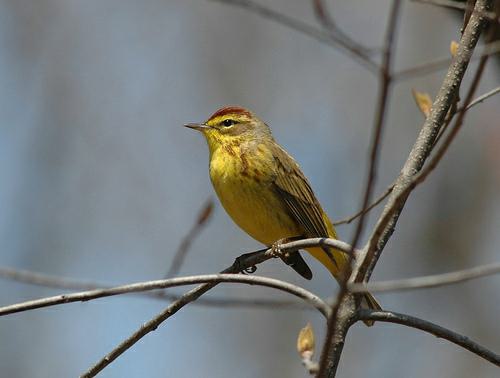
A photo of a palm warbler